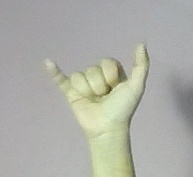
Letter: ya